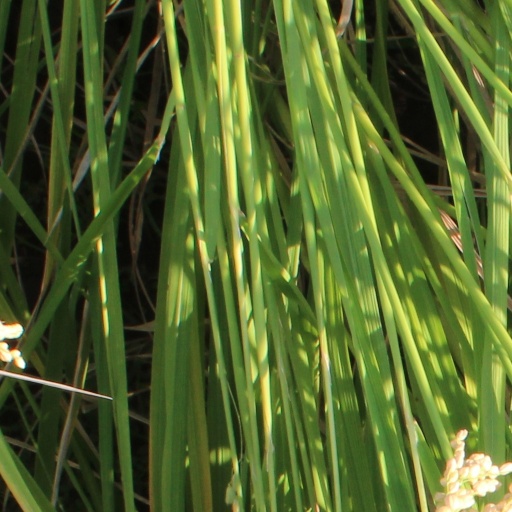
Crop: rice